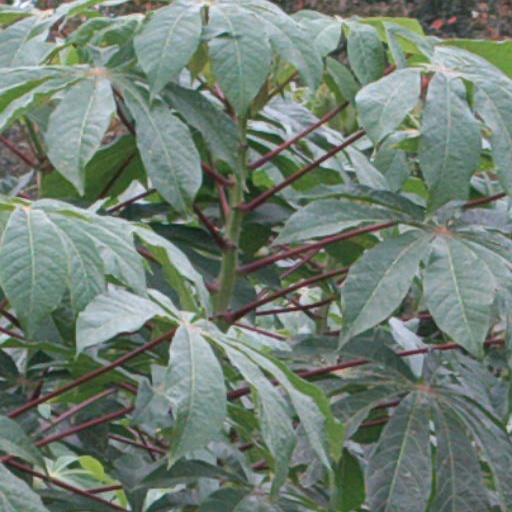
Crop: cassava